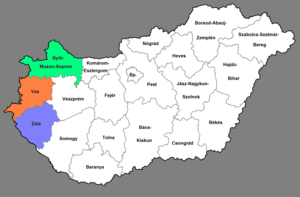
La Transdanubie occidentale est une des sept régions économico-statistiques définies par la nomenclature d'unités territoriales statistiques et regroupant trois comitats : Zala, Vas et Győr-Moson-Sopron.